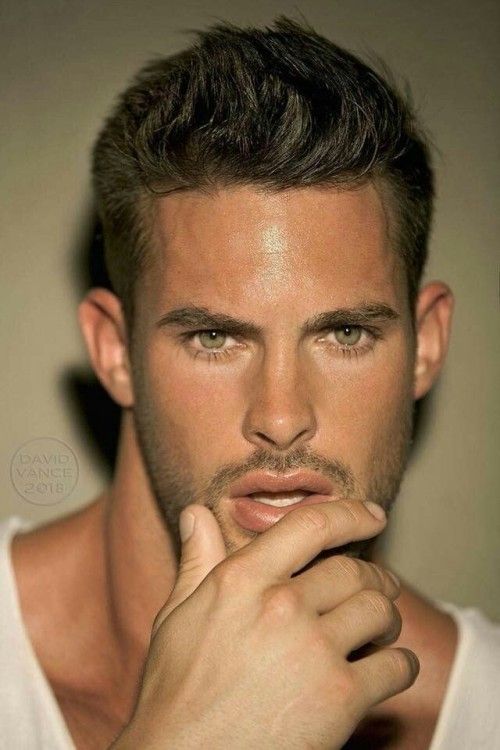
Gender: men